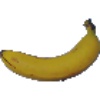
Label: Banana 1